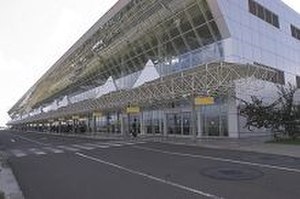
Bole Lufthavn
Addis Abeba-Bole International Airport eller bare Bole International Airport er Addis Abebas internationale lufthavn og ligger 18 km øst for Addis Abeba centrum og 65 km nord for Debra Ziet.